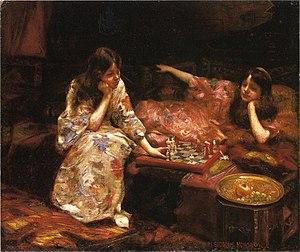
Henry Siddons Mowbray ou Harry Siddons Mowbray ou H. Siddons Mowbray, né le 5 août 1858 à Alexandrie en Égypte et décédé le 13 janvier 1928 à Washington dans l'état du Connecticut aux États-Unis, est un peintre orientaliste et un peintre muraliste américain.